Greater Poland Uprising (1794)

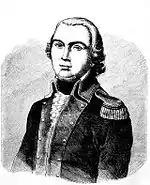
Józef Niemojewski, leader of the uprising

The outbreak of Kościuszko Uprising in central Poland in March 1794 served as the spark for the formation of Polish military units in the Prussian partition, as Poles in Wielkopolska hoped to liberate their region. Initially, Tadeusz Kościuszko, who had initiated the fight against Russians in central Poland did not want to support the Greater Poland Uprising in the hope of avoiding a two front war (at the time, Kingdom of Prussia was nominally in an alliance with Poland against Russia). As a result, the planned insurrection in Wielkopolska almost ended before it could start. However, the situation changed in June 1794 when the Prussians declared their support for Tsarist Russia and offered them military support in suppressing Kościuszko (after his victory at the Battle of Racławice). As a result, the Supreme National Council issued a proclamation "To the Citizens of Greater Poland" calling them to arms.